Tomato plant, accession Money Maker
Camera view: bottom (45 deg); turntable rotation: 150 degrees
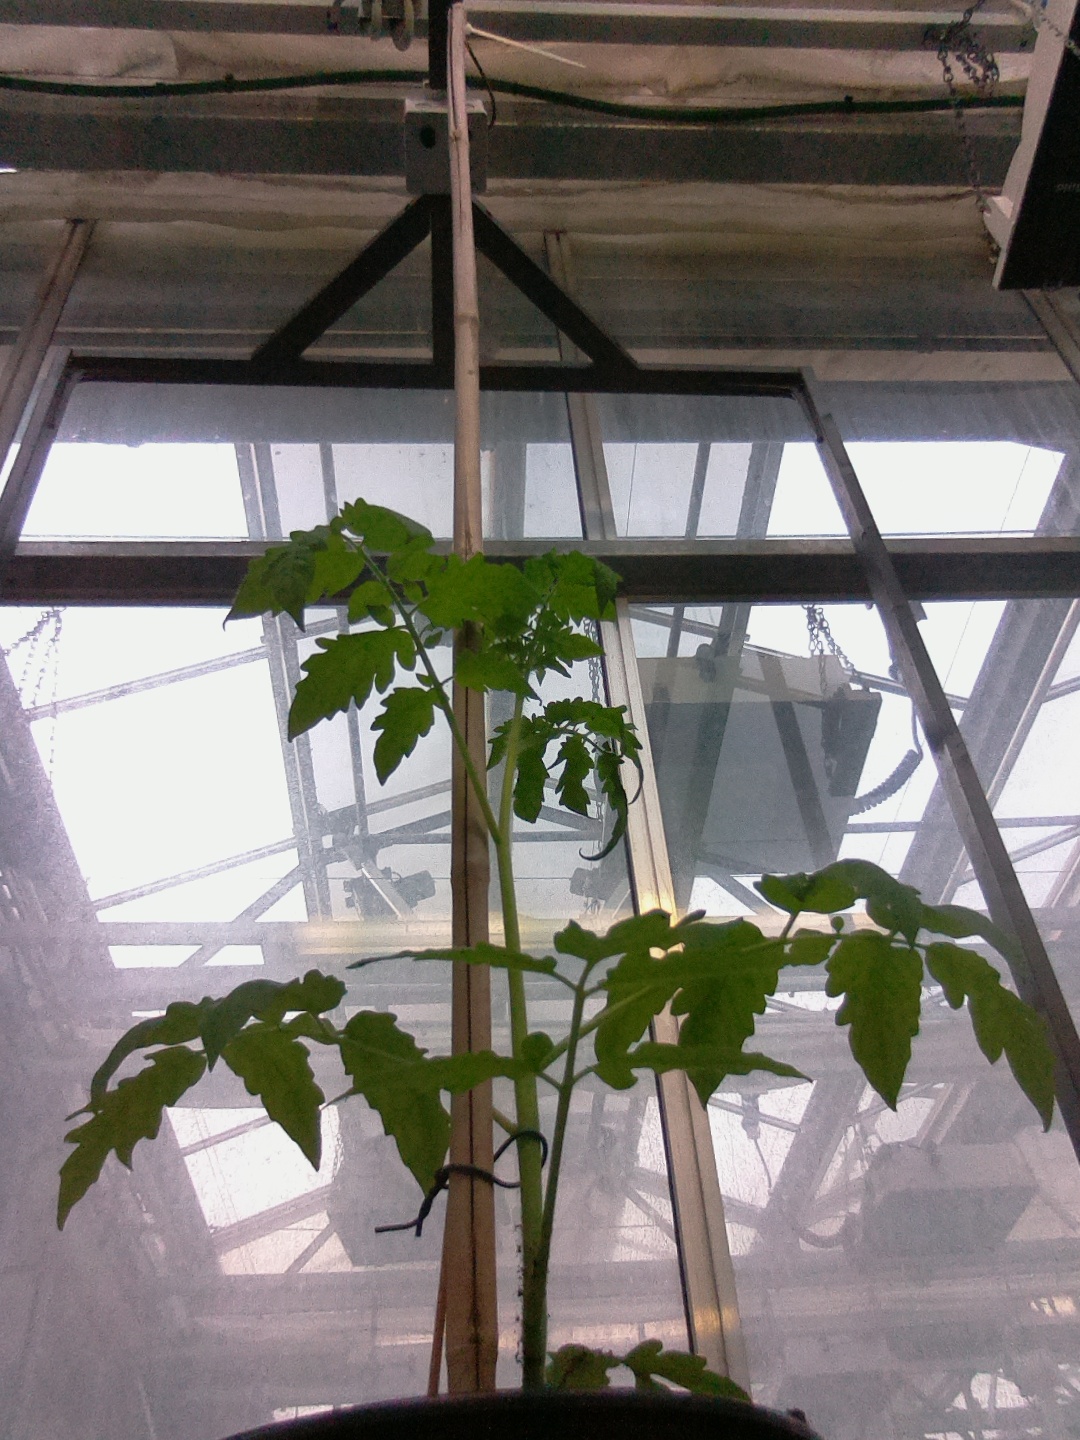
BBCH growth stage 13: 6 of true leaves visible